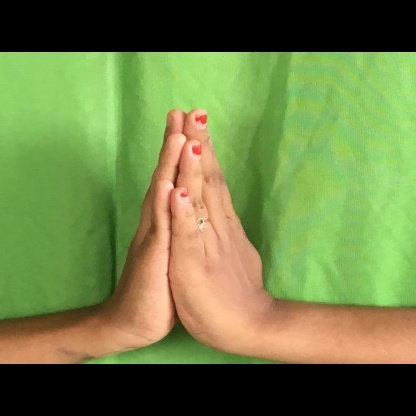
Mudra: Anjali